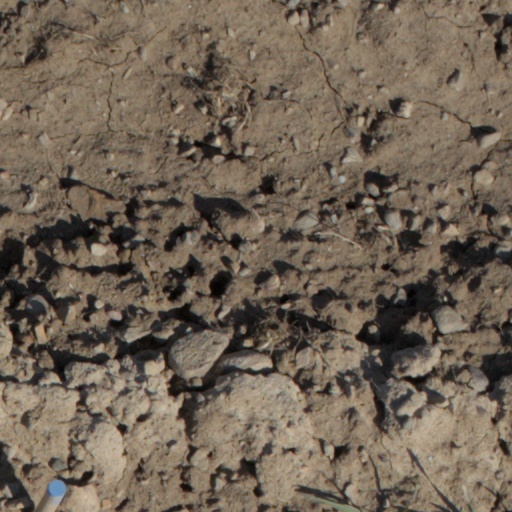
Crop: wheat